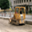
Label: tractor